Pantai Indah Kapuk

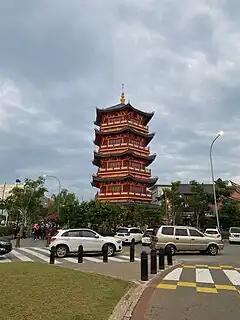
Pantjoran PIK Chinatown at the reclaimed island

Pantai Indah Kapuk is connected to the Soedijatmo Toll Road that links to the Soekarno–Hatta International Airport, and the western section of the Jakarta Outer Ring Road (JORR). A new toll road, Kamal–Teluknaga–Rajeg (Katara), which is a part of the JORR 3 plan, is currently under construction, passing through parts of the PIK 2 extension area.